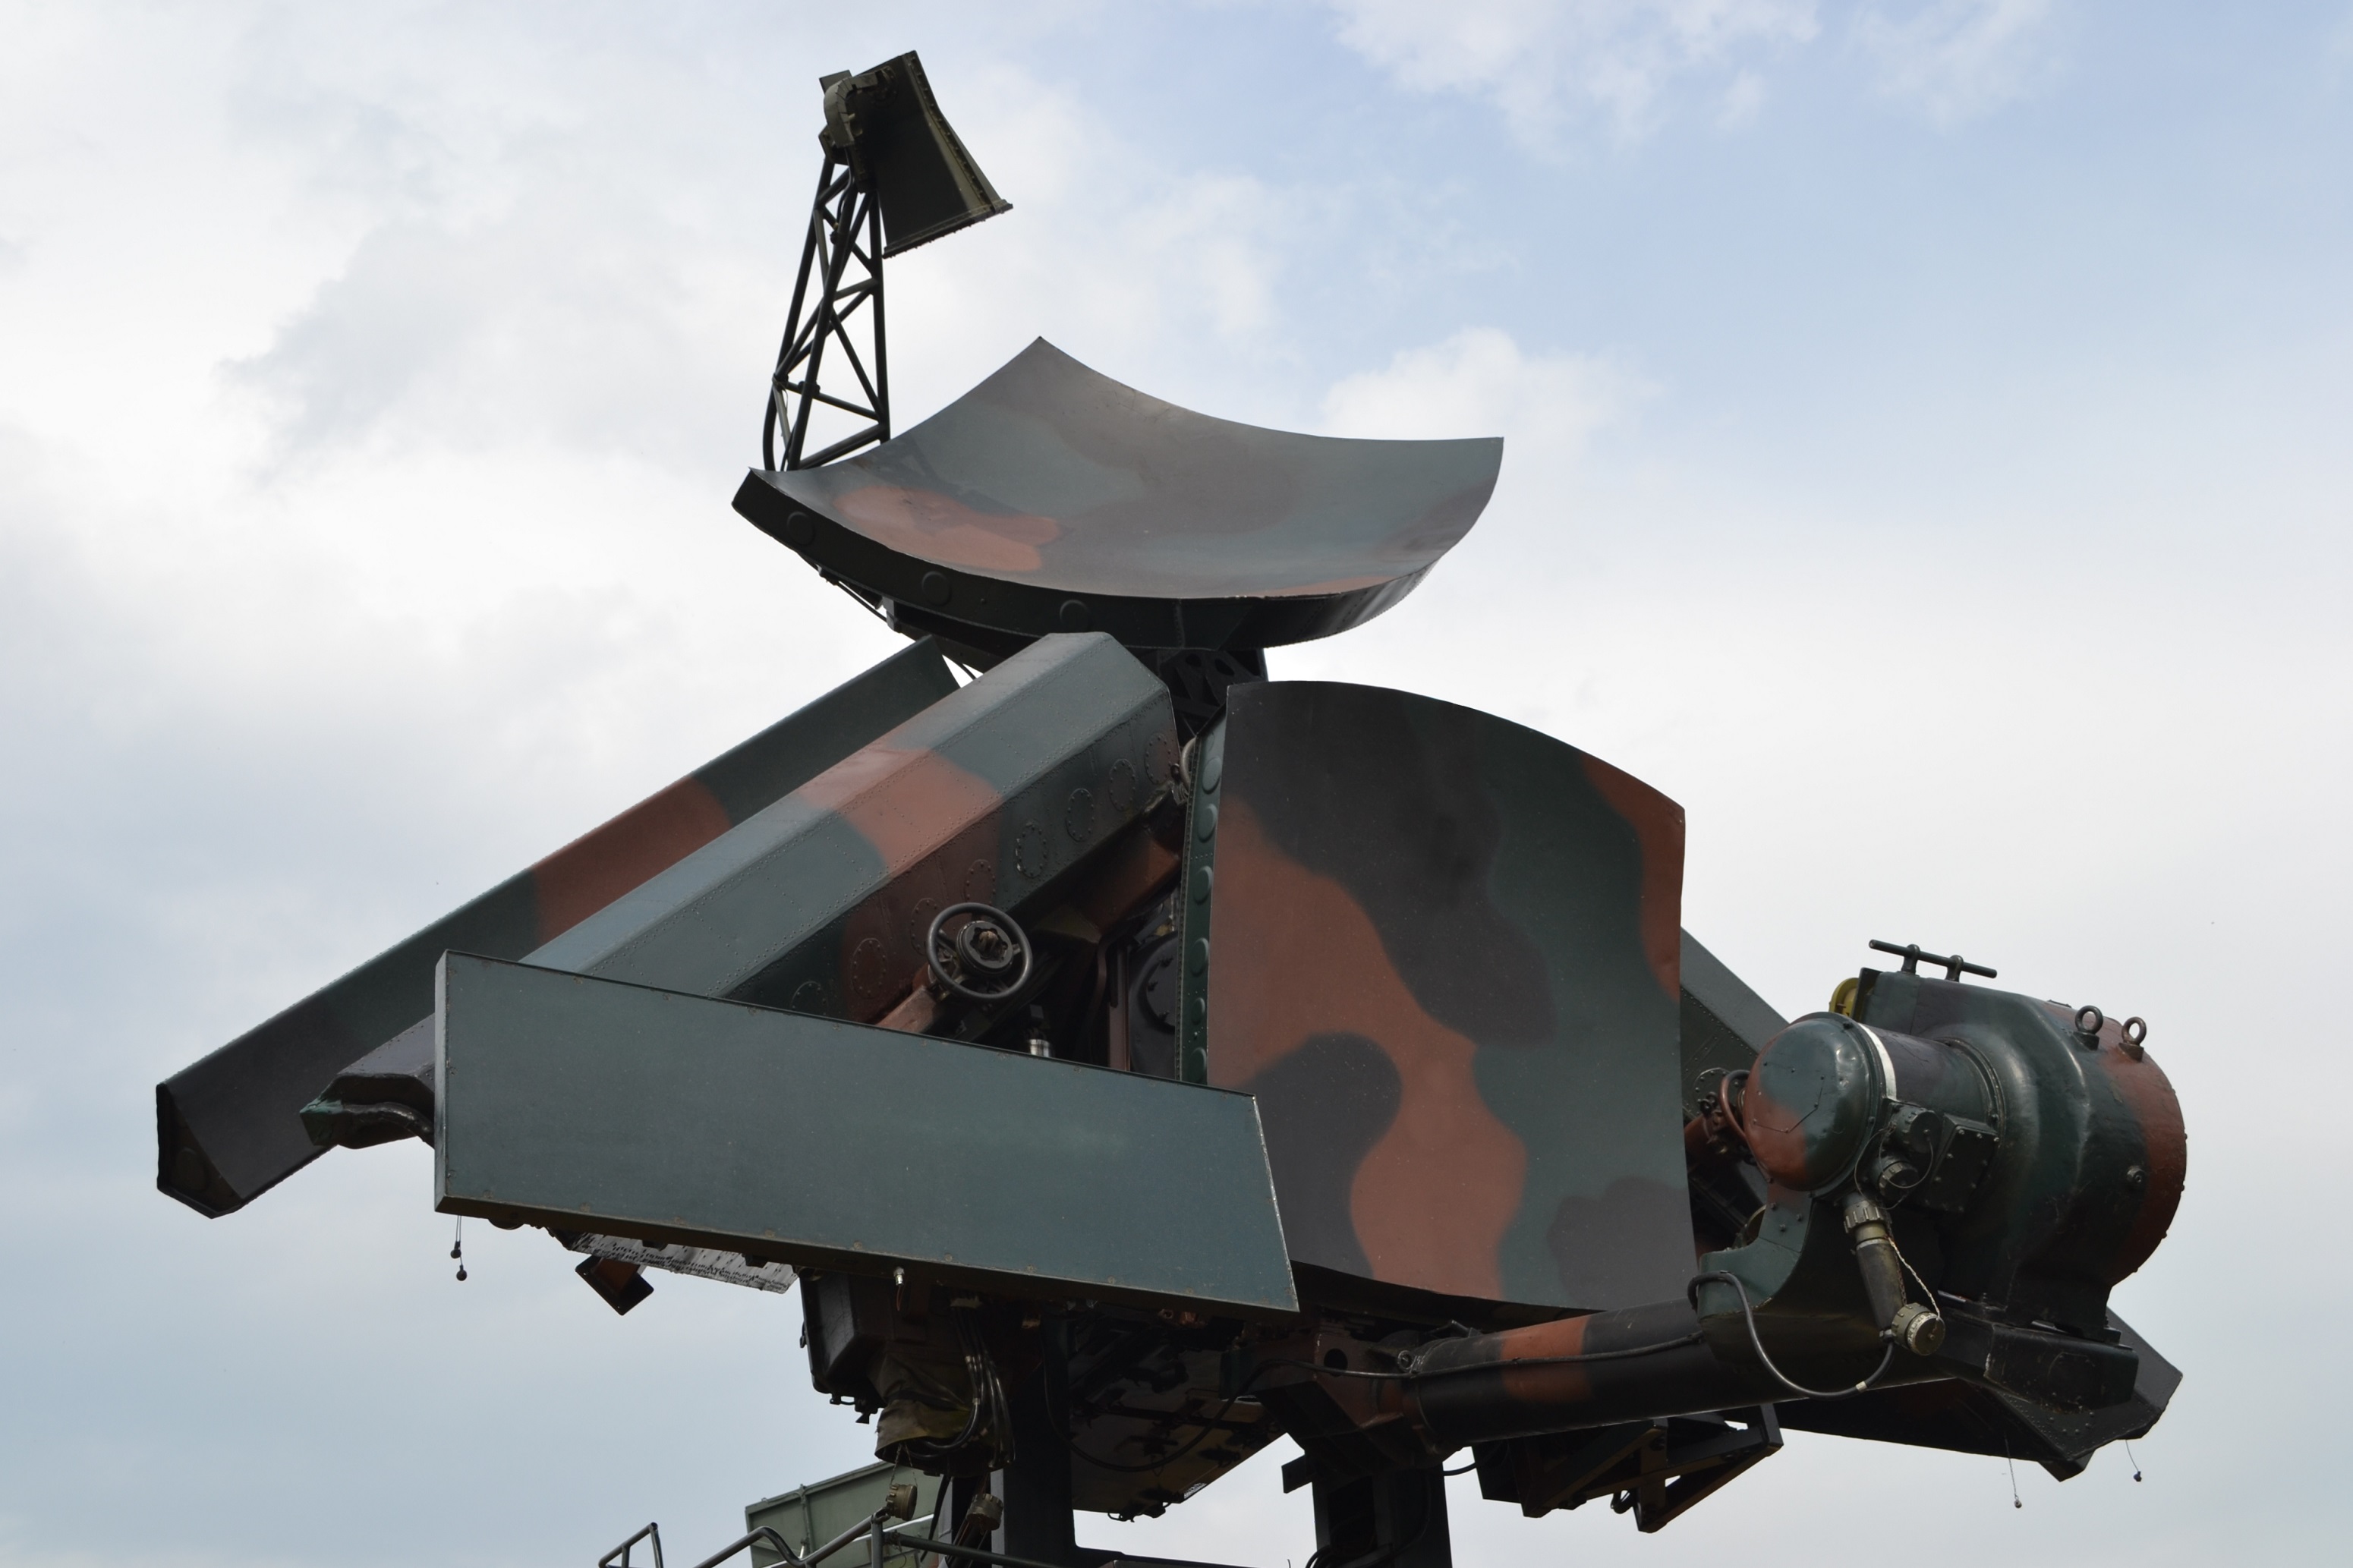
military, sky, cloud, machine, auto part, art